Roxbury, Boston

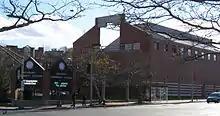
Roxbury Community College

The Green house garden is a program that assists low-income families in obtaining fresh produce. The garden is a Roxbury community initiative to battle obesity rates. The Program is powered by two hundred volunteers who assist in planting the produce as well as maintenance. The BCYF (Boston Center for Youth and Families) Shelburne Community Center serves the Roxbury community. This community resource provides basketball leagues, classes (computer, digital media, martial arts etc.), physical fitness, teen mentoring and more. BCYF is an integral component to the Youth Standing Strong Against Violence program in partnership with the Boston Police Department. The center is located at 2730 Washington Street, Roxbury MA. The neighborhood of Roxbury opened a new area B-2 police station. The building is energy efficient and has state of the art technology to better equip the police in serving the Roxbury community. The new police station opened on August 1, 2011. The police department created a team for woman to play basketball, it is led by deputy of the police department and invites women to play basketball. The team played against AAU all girls team coached by one of the officers of the department. In their mission to create solid bonds in the community and show positive role models. The team plays at the Reggie Lewis Center at the Roxbury Community College. Project R.I.G.H.T is another community resource afforded to the Roxbury community. This organization is focused on connecting its community residents to matters of community stabilization and economic growth. Project R.I.G.H.T has teamed up with the Boston Public Health Commission, to "develop numerous programs that focus on substance abuse, eliminating health disparities, infectious disease control, neighborhood wellness and BPHC's Violence, Intervention and Prevention program." The ExtraHelp program is also based in Roxbury, where it conducts its live recording at the Roxbury Community College. This program is a weekly television show that helps the student residents with questions, homework, as well as help preparing for the MCAS tests. The student members of the community can call or email the teachers. Programs air on Tuesdays during the fall and winter. Adding to the focus on the youth Roxbury is also home to the Child Services of Roxbury. This program intends to assist troubled youth and also their families. This branch was created specifically to assist children that were living with substance abusing parents. The program has been efficient in decreasing risk factors for the youth by maintaining its family focused assistance. They provide early education services, behavioral health services, youth and family services, and housing services. The Youth Build Boston program has a branch located at 27 Centre St, it has been a resource for the community of Roxbury for 25 years, starting in 1995. This program teaches young people trades and allows them to take on projects. It serves underprivileged children in the community with classes and workshops. The programs focus on 16-year-olds up to 24-year-olds.